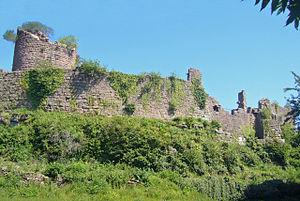
Le château de Frankenbourg est un château fort médiéval en ruine situé sur le sommet de la montagne du Schlossberg, entre les villages de Neubois et de La Vancelle, dans le sud du Bas-Rhin. Le château a vraisemblablement été construit sur un site plus ancien, comme en témoignent la présence d'un mur protohistorique et des traces d'un peuplement celtique et romain.
La vallée de Villé, ou val de Villé, est situé dans le département du Bas-Rhin et compte environ 10 300 habitants. Villé en est le bourg principal, chef-lieu et centre névralgique de la vallée.